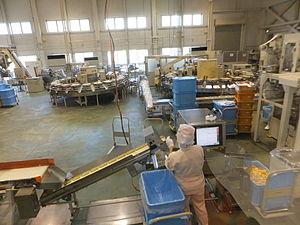
Un aliment industriel est un aliment conditionné et transformé par l'industrie agroalimentaire à partir de produits agricoles comme les aliments simples mais aussi d'additifs alimentaires et d'auxiliaires technologiques.